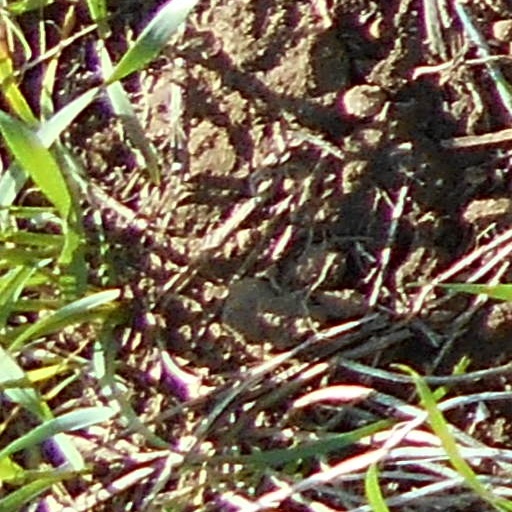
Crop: wheat